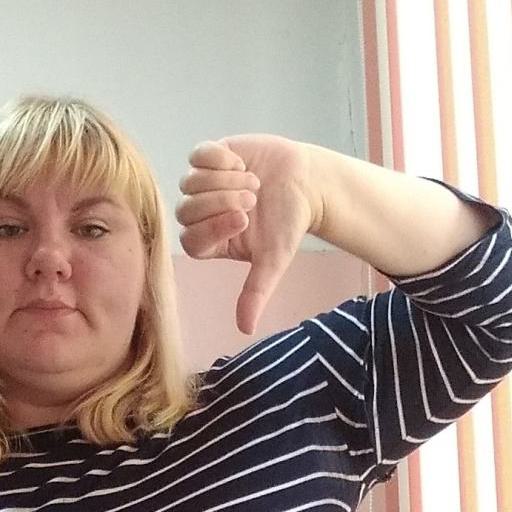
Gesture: dislike